Embassy (film)

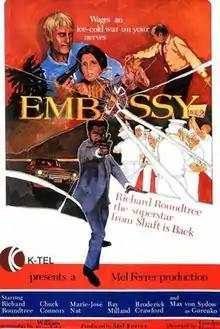

Embassy (also known as Target Embassy) is a 1972 British spy thriller film directed by Gordon Hessler, written by John Bird and William Fairchild, and with music scored by Biddu. It is based on the 1969 novel of the same title by Stephen Coulter. It was shot on location in Beirut where the film is set, whereas the novel had been centred in Paris.